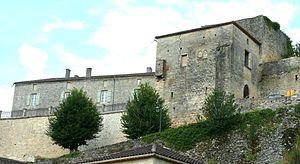
Blanquefort-sur-Briolance - Château
Le château de Blanquefort-sur-Briolance est situé en France, sur la commune de Blanquefort-sur-Briolance en Lot-et-Garonne à la charnière du Périgord et de l'Agenais.